Rosario Garibaldi Bosco

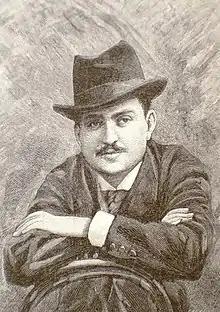
Rosario Garibaldi Bosco in 1894

Rosario Garibaldi Bosco (Palermo, July 28, 1866 – Turin, December 2, 1936) was an Italian Republican-inspired socialist, politician and writer from Sicily. He was one of the leaders of the "Fasci Siciliani" (Sicilian Leagues), a popular movement of democratic and socialist inspiration in 1891-1894.